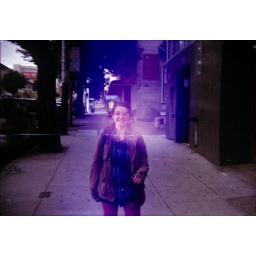
jumping down the street by our house